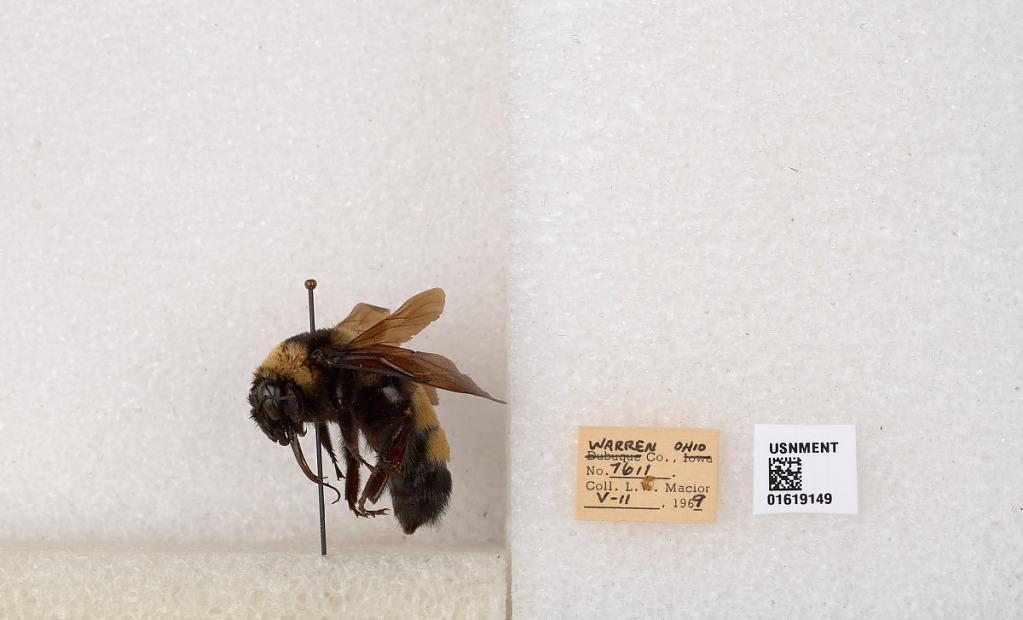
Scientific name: Bombus (Bombus) nevadensis auricormus
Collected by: L. Macior
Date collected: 1969-5-11
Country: United States
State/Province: Ohio
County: Warren
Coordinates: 39.4276, -84.1668